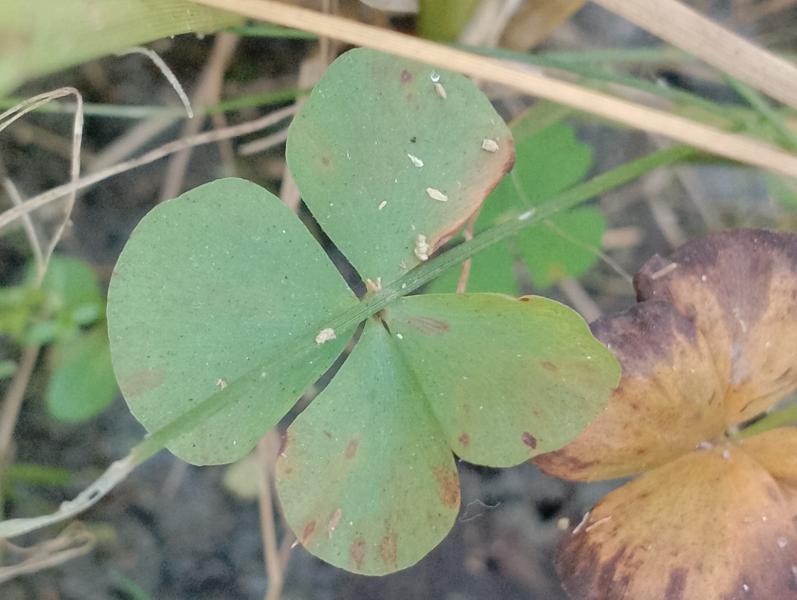
Weed species: Marsilea minuta